Amedeo Preziosi

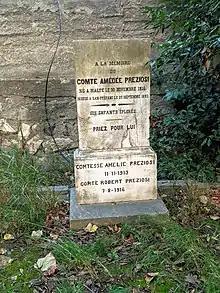
Preziosi's grave in the old Roman Catholic cemetery in Yeşilköy (formerly San Stefano), Istanbul, Turkey.

Preziosi was killed by an accidental gun discharge while hunting. He was buried in the Catholic cemetery of Santo Stefano (today Yeşilköy), Istanbul.